Trump 101

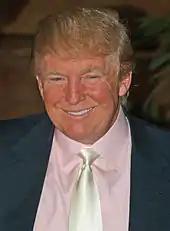
Donald Trump in 2008

Meredith McIver was the ghostwriter on "Trump 101" and other books credited to Trump; she was described by the Trump Organization as "an in-house staff writer" for the company. McIver worked with Trump on writing content for Trump University. Trump University subsequently held the copyrights to "Trump 101: The Way to Success". Other books credited to Trump and written by McIver include "Trump: How to Get Rich" (2004), "Trump: Think Like a Billionaire" (2005), "Trump Never Give Up" (2008), and "Think Like a Champion" (2009). In a 2007 lawsuit against "The New York Times" journalist Timothy O'Brien regarding his work about Trump, "TrumpNation", Trump discussed the ghostwriting aspect of "Trump 101" and "How to Get Rich". During a deposition as part of the lawsuit Trump brought, he placed the fault with McIver for mistakes in both books. Trump asserted that the book's figure of his debt, $9 billion, was inaccurate, and that he was unaware of the matter after reading the book McIver presented to him, admitting: "I read it very quickly. I didn't see it. I would have corrected it, but I didn't see it." Trump said to the questioning lawyer, that he told McIver about the mistake she wrote in the book published under his name: "I told the book writer about it, and she obviously put it in again. She probably forgot. I would love you to question her about it."